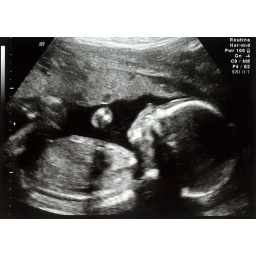
Baby boy Leiner, ready to rock your world around November 14, 2009!